Abraham Stocker

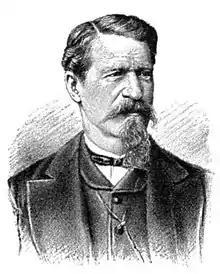
Abraham Stocker

Abraham Stocker (26 December 1825 in Büron – 6 October 1887) was a Swiss politician, mayor of Lucerne (1865/1866) and President of the Swiss Council of States (1870).